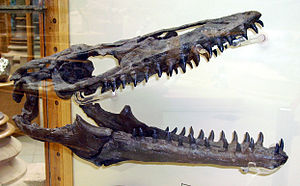
Mosasaur / Beskrivelse
Mosasaur kranie Oxford University Museum of Natural History.
En mosasaur var en slangelignende øgle i den nu uddøde familie Mosasauridae. De fleste arter var havlevende, idet der kun er fundet en enkelt mosasaur som levede i ferskvand. Det første mosasaur-fossil blev opdaget i Meuse-floden omkring 1780. Disse kødædende, marine rovdyr menes at være nært beslægtet med slanger, pga. store anatomiske ligheder i kæbe og kranium.